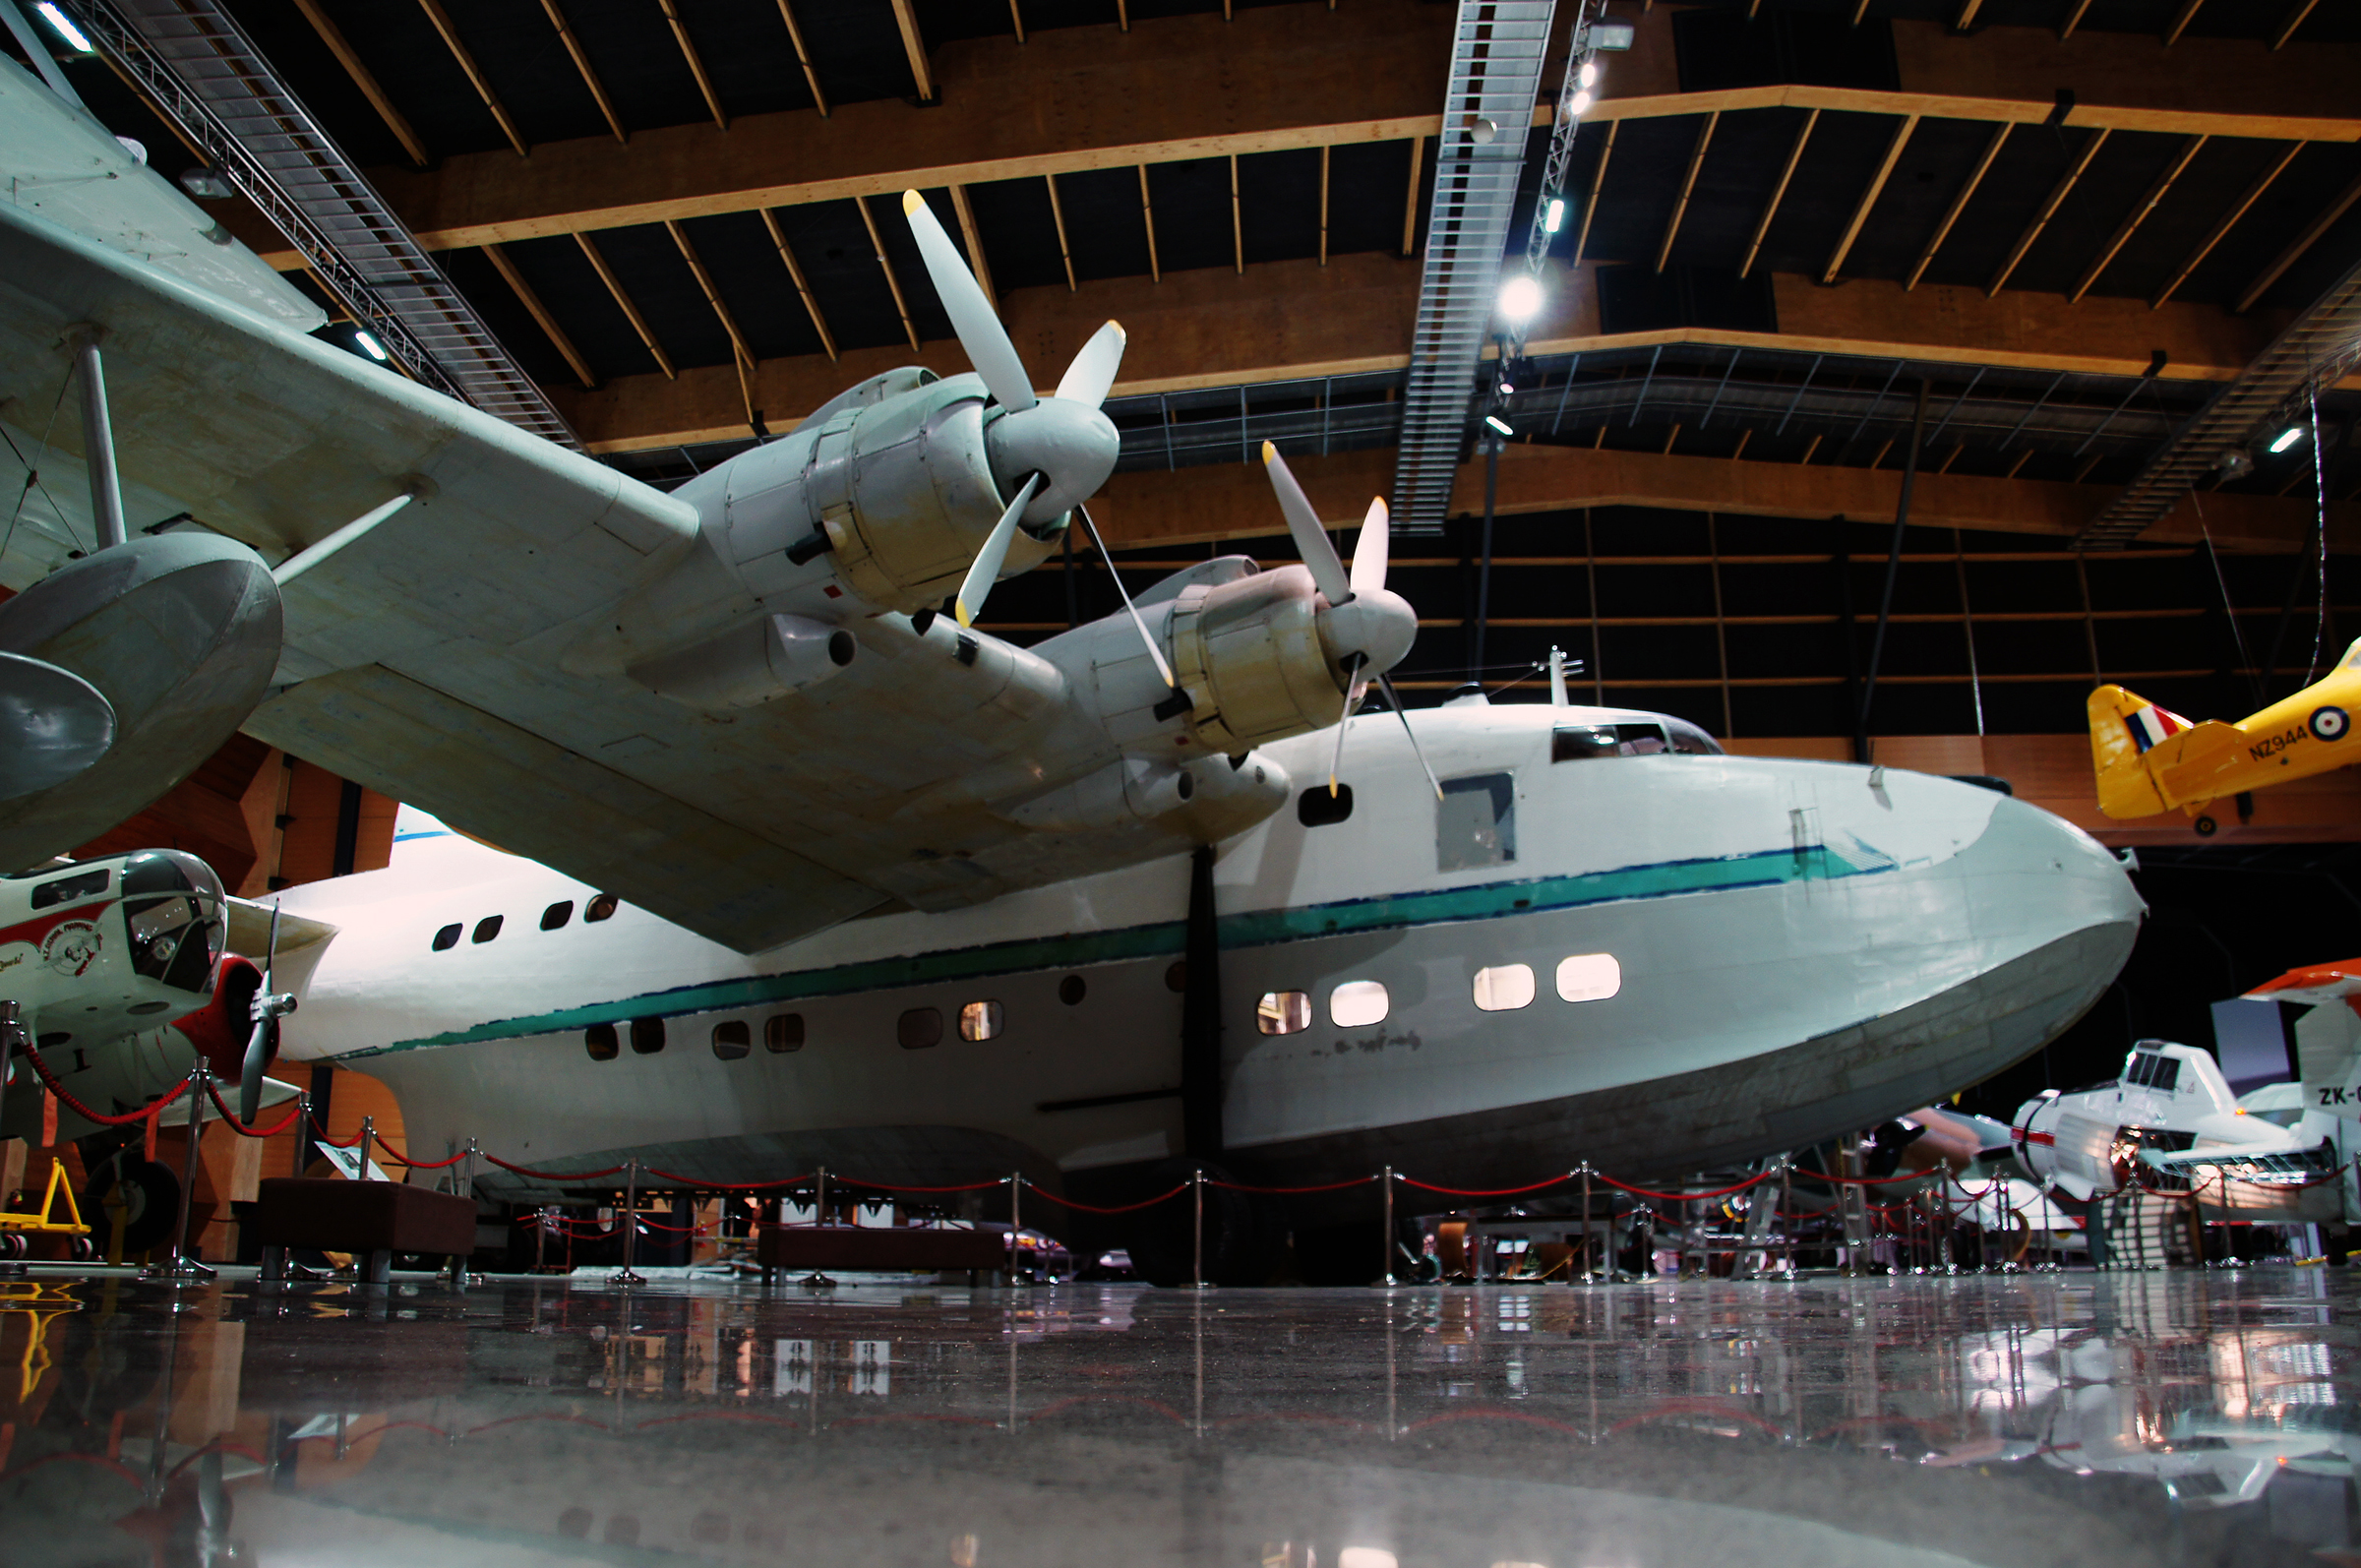
airplane, aircraft, vehicle, airline, aviation, propdriven, flyingboat, seaplaneaircraftmoitat, air force, atmosphere of earth, aerospace engineering, aircraft engine, propeller driven aircraft